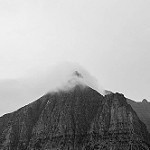
Label: B & W